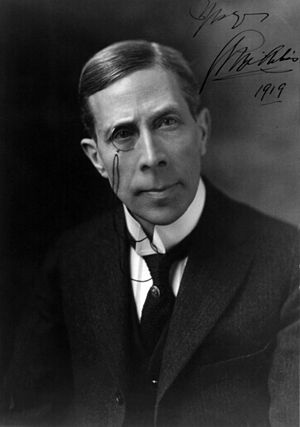
George Arliss
George Arliss var en engelsk skuespiller, forfatter, dramatiker og filmskaber, der fandt succes i USA. Han var den første britiske skuespiller til at vinde en Oscar, samt at det er den tidligste-fødte skuespiller at vinde en.